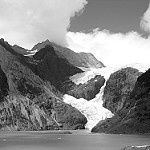
Label: B & W